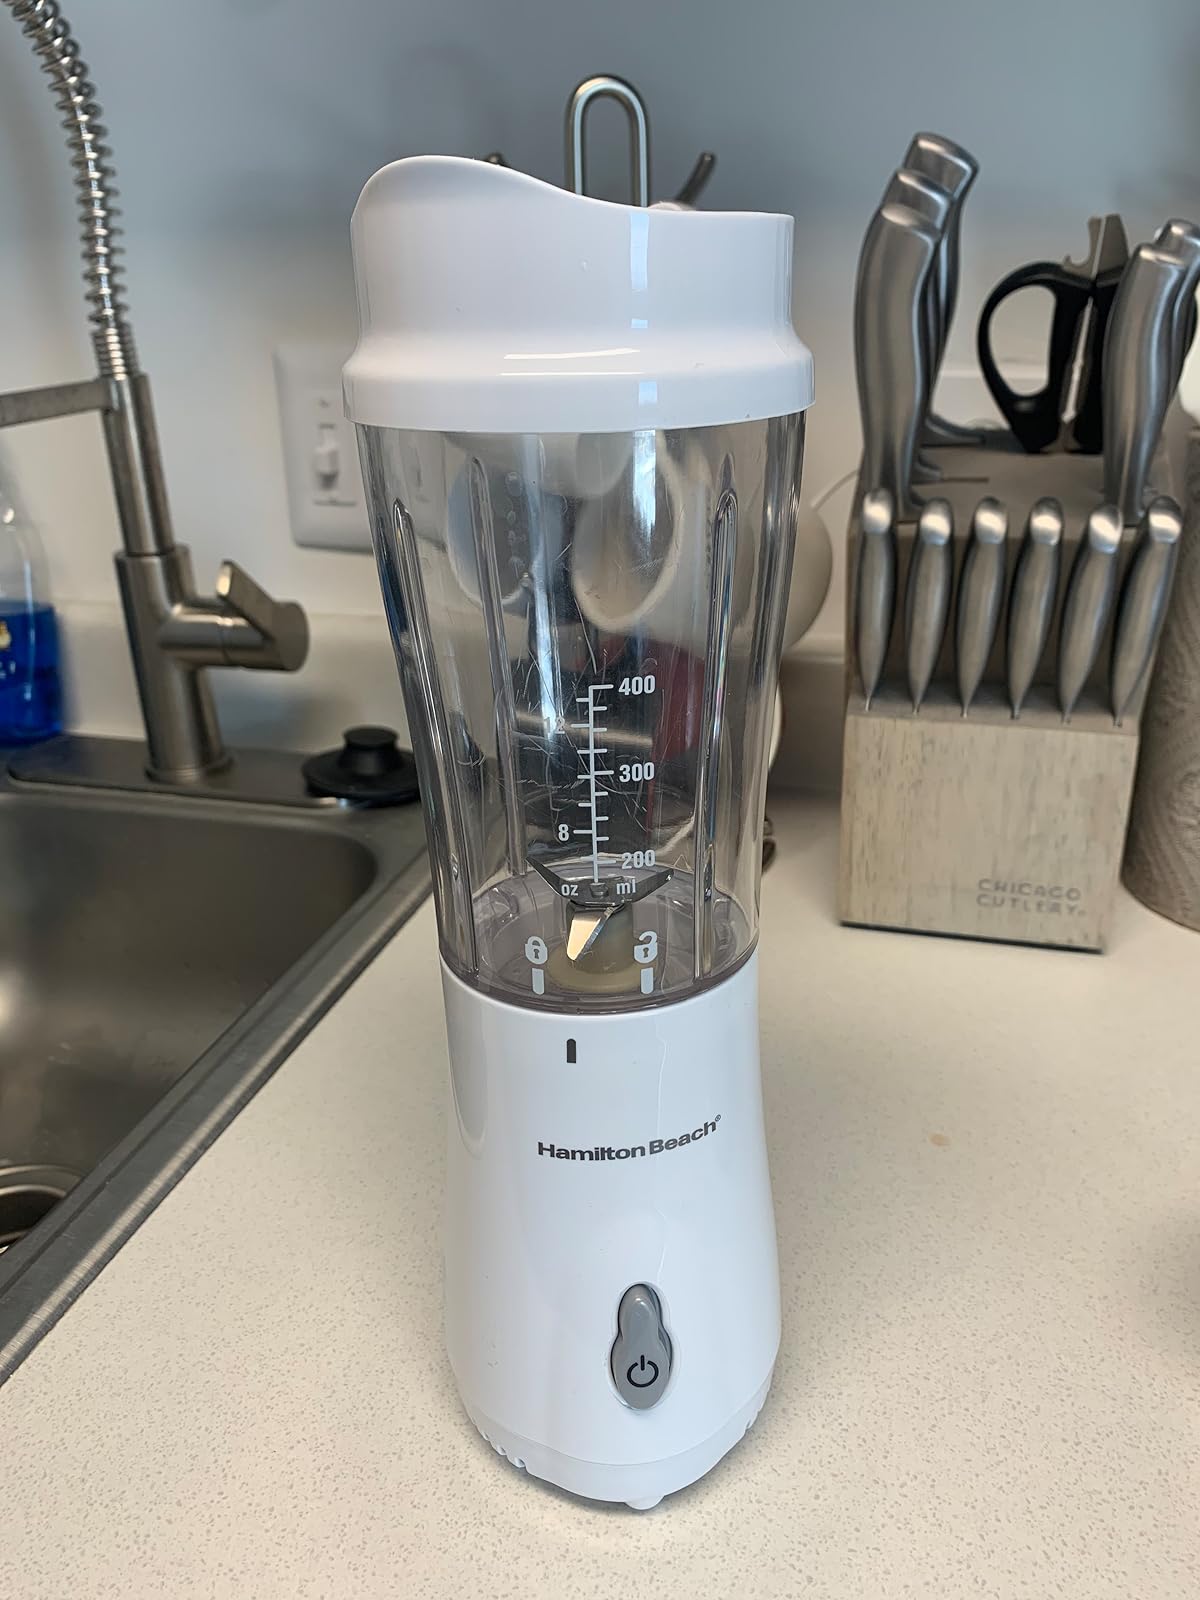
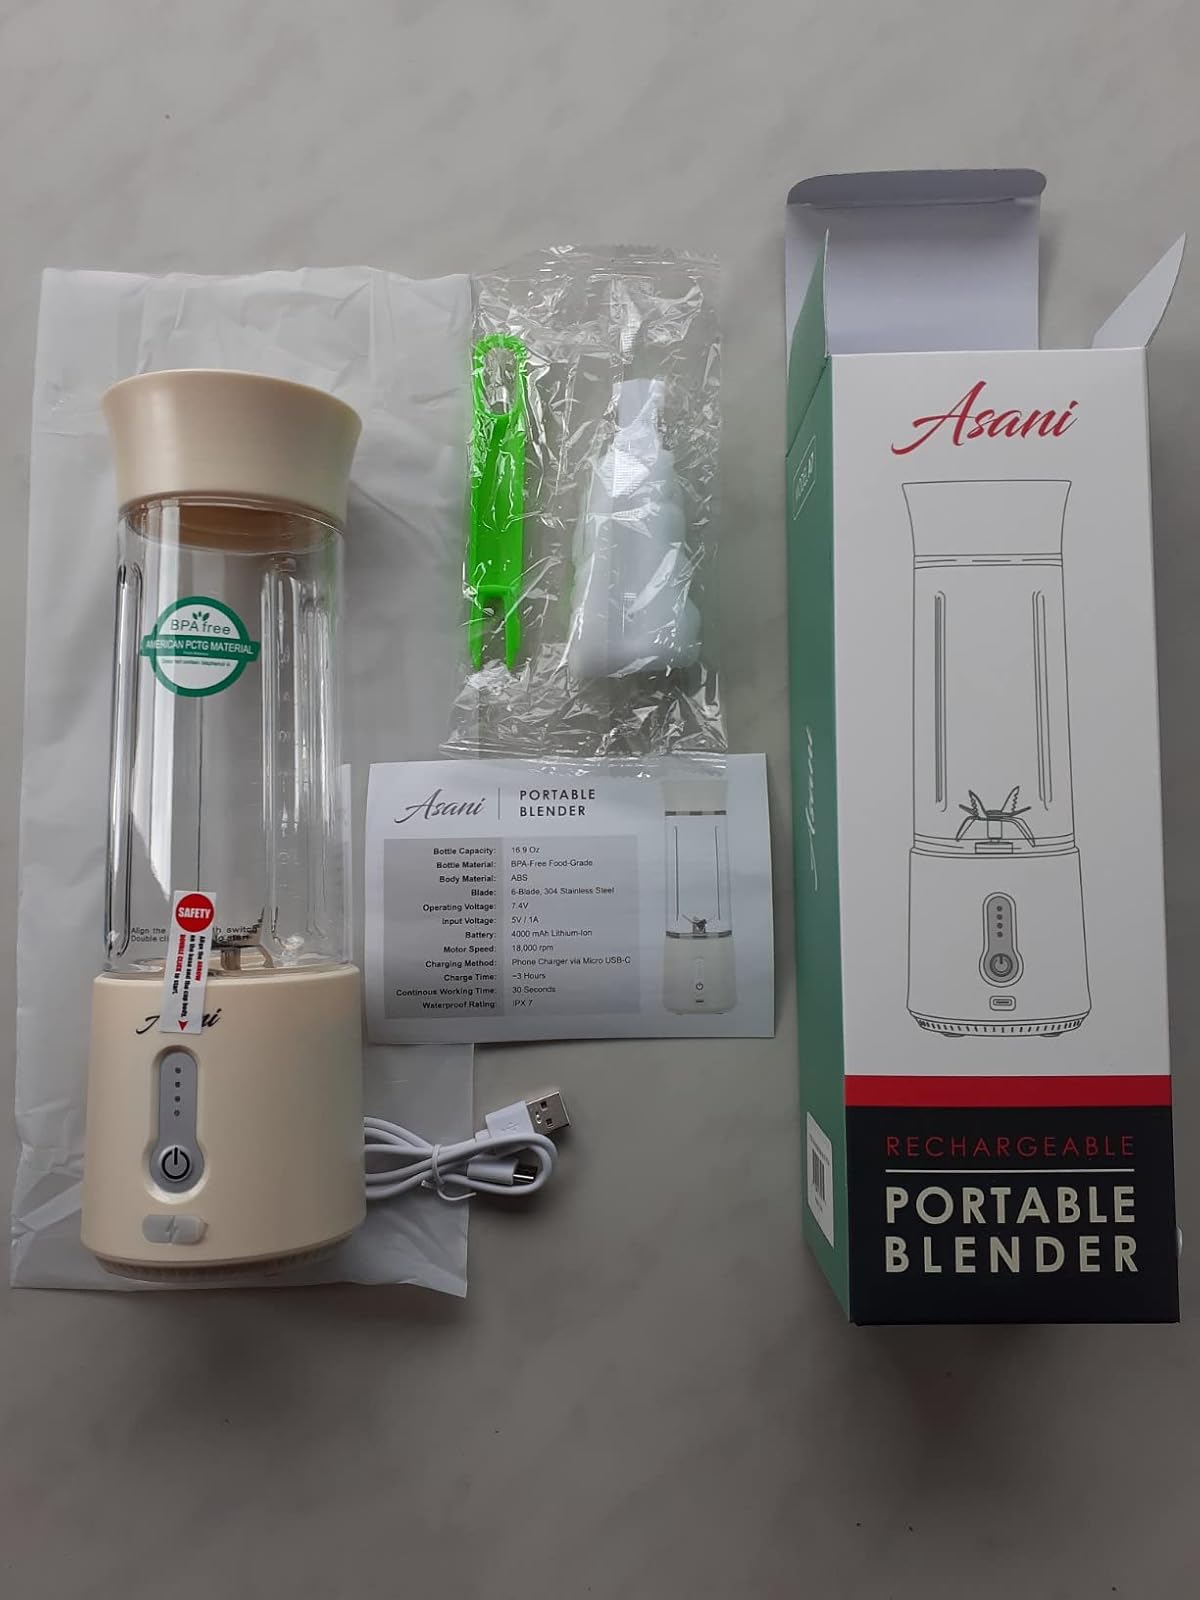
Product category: items_blender
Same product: no